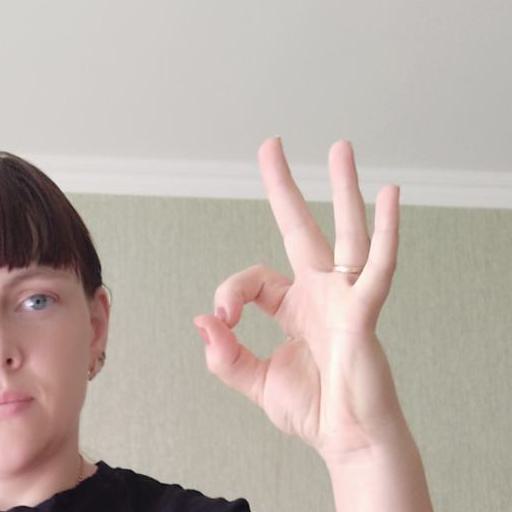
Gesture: ok